Leesburg Historic District (Leesburg, Virginia)

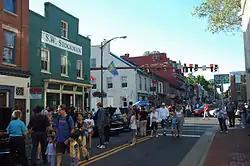

The Leesburg Historic District in Leesburg, Virginia is a historic district that includes Classical Revival, Greek Revival, and Georgian architecture and dates back to 1757. It was listed on the National Register of Historic Places in 1970 and its boundaries were increased in 2002.